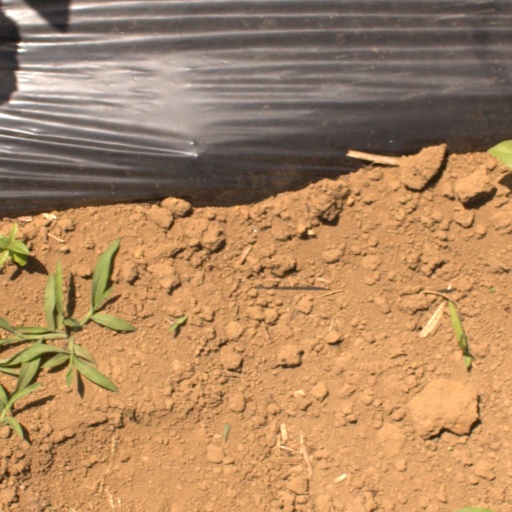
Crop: Jerusalem artichoke